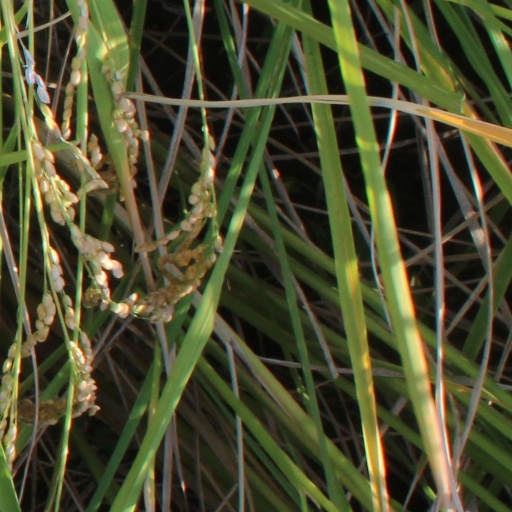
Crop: rice